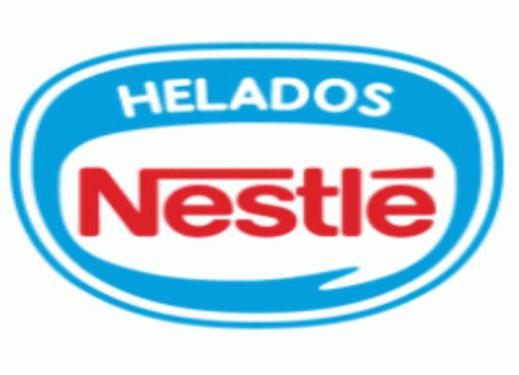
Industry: Food